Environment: real
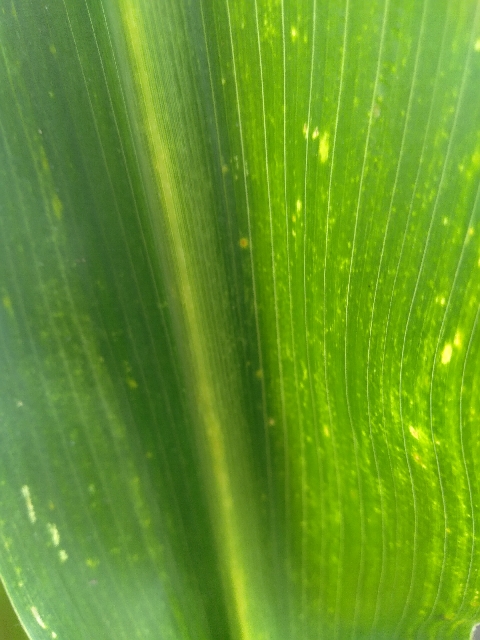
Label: lethal_necrosis